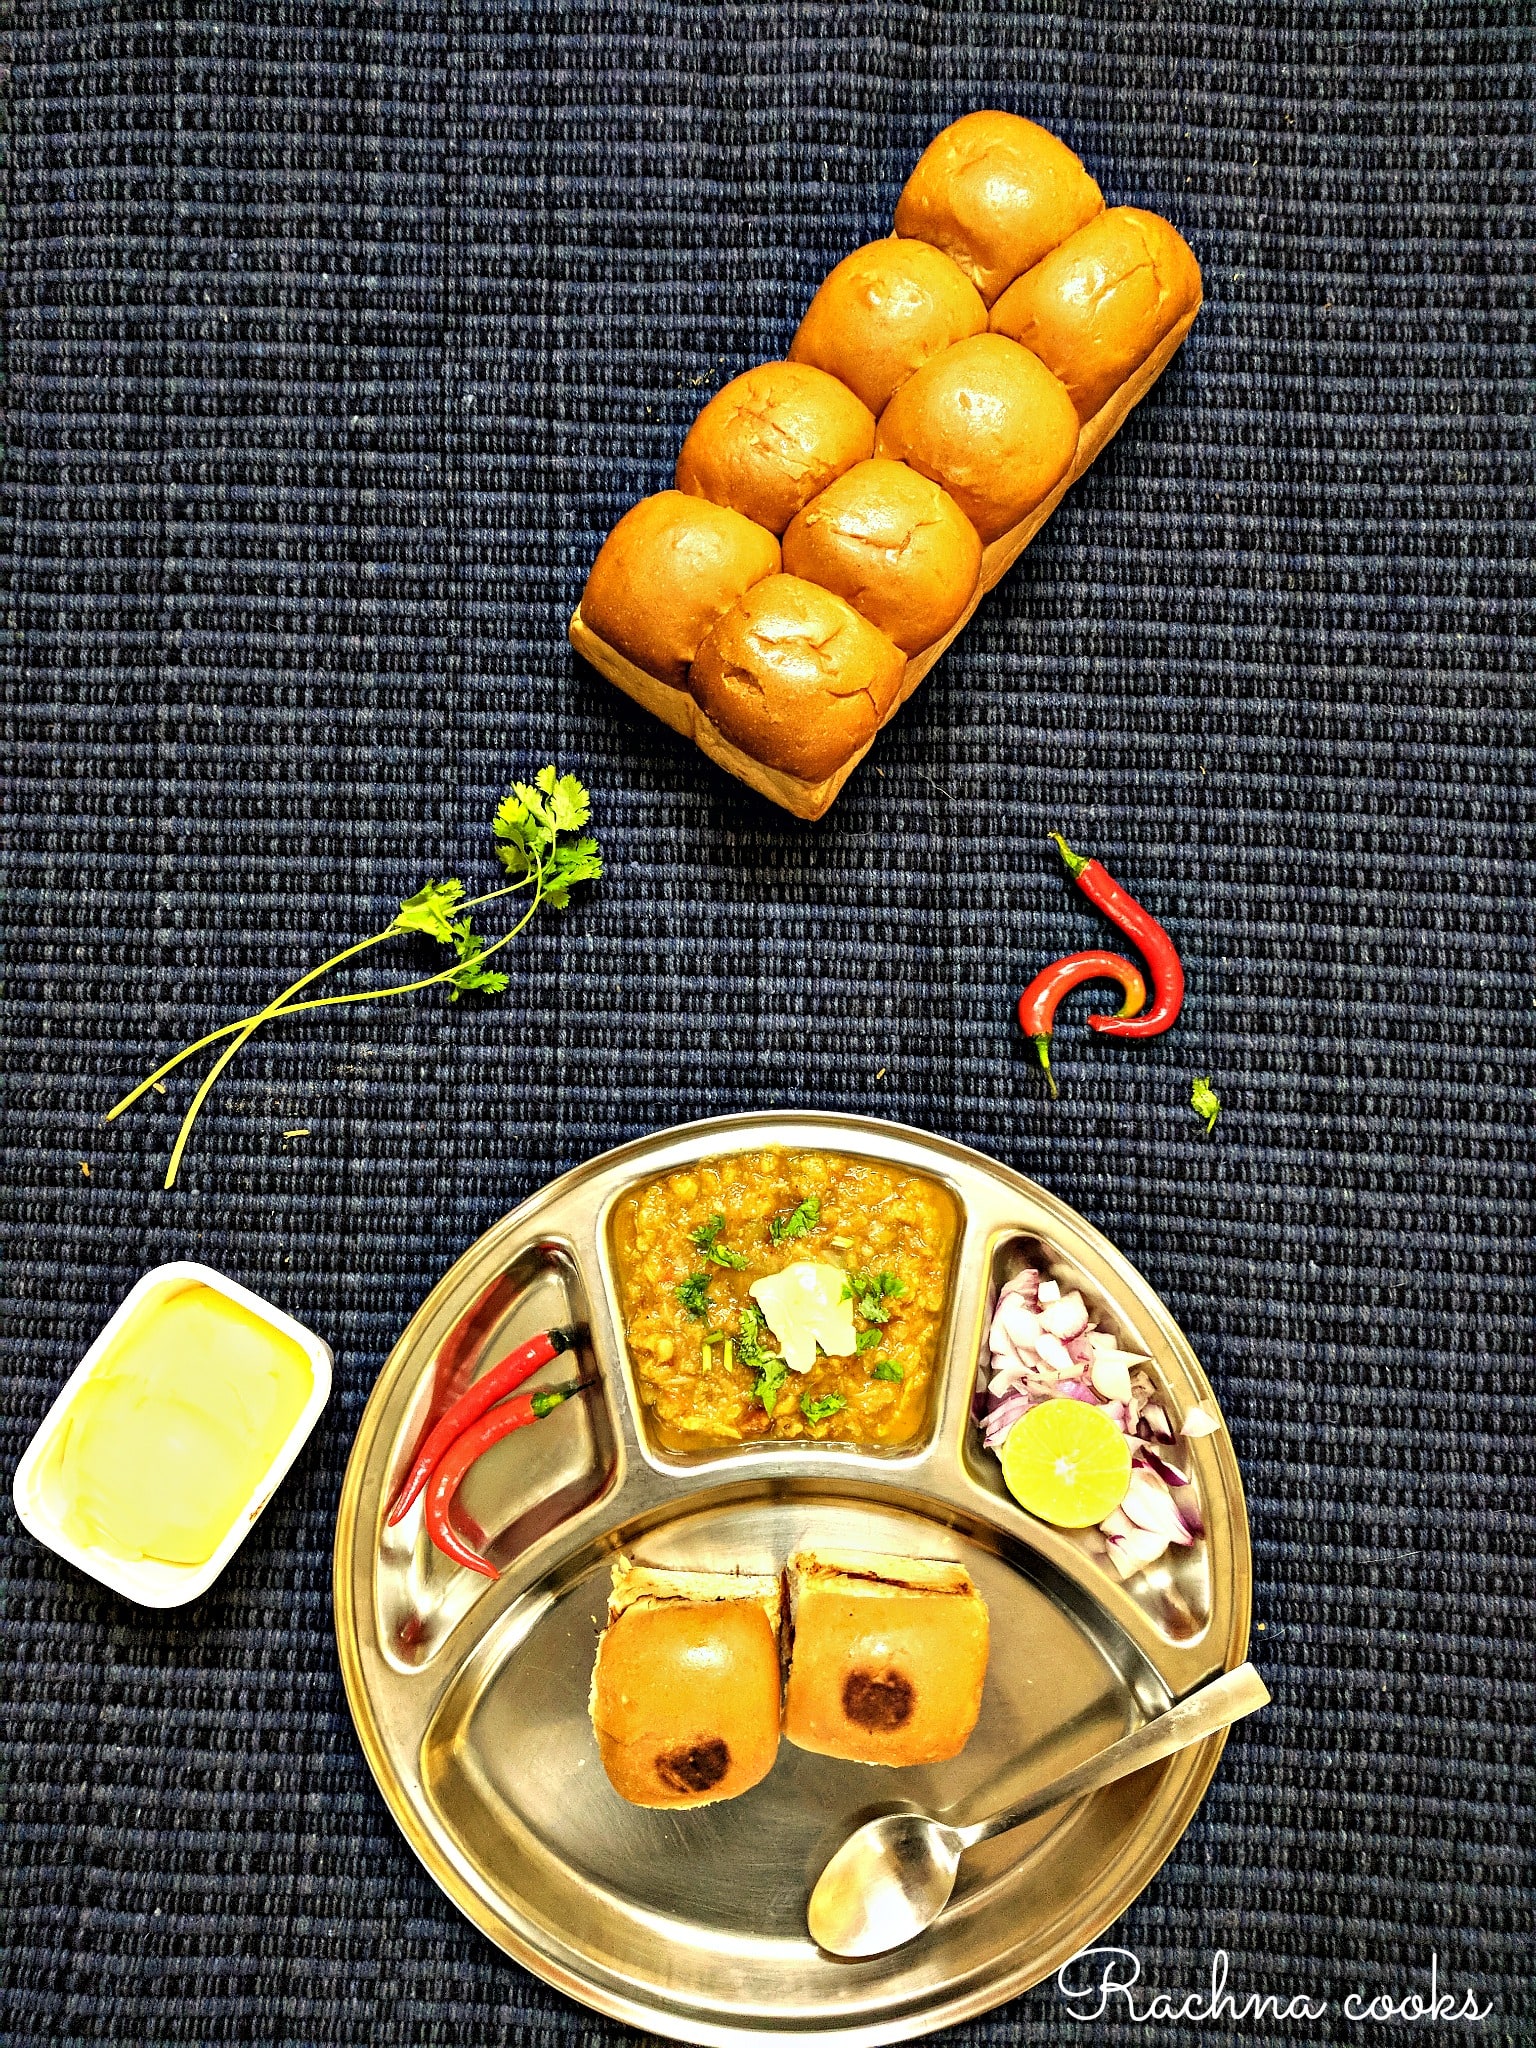
Dish: pav_bhaji